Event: Nepal Earthquake
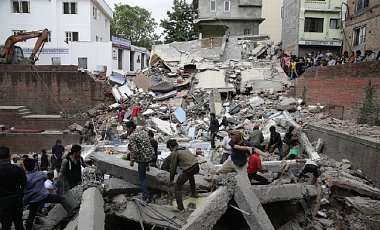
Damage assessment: damage